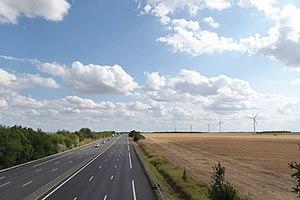
L' A10 vue de la D142.2 reliant Levesville-la-Chenard à Mérouville, Neuvy-en-Beauce, Eure-et-Loir, France. L'aire de service des Plaines de Beauce, sur la commune de Fresnay-l'Evêque, est à 2000 m au sud.
L’autoroute A10, parfois appelée « l’Aquitaine », est une autoroute française reliant Paris à Bordeaux via Orléans, Blois, Tours, Poitiers et Niort. D’une longueur de 557 km, elle constitue l'autoroute la plus longue de France sous un même numéro. Elle est une composante de la route européenne 5. La portion entre Saintes et Bordeaux fait partie de la route des Estuaires.
Neuvy-en-Beauce est une commune française située dans le département d'Eure-et-Loir, en région Centre-Val de Loire.